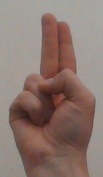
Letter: taa